Jimmy Gallagher

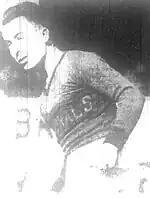
Gallagher with the New York Nationals in 1931

In 1923, Gallagher began the 1923–1924 season with Fall River F.C. but moved to the New York Giants after only two games. In the summer of 1924, he moved to Fleisher Yarn. After one season, he transferred to Indiana Flooring, a new team to the league which played in the New York City area. In 1927, Charles Stoneham, bought Indiana Flooring and changed the team's name to the New York Nationals. After three season under that name, Stoneham changed it again, this time to the New York Giants in 1930. However, while still using the moniker "Nationals", the team won both the ASL league and cup (Lewis Cup) titles.